Stadel bei Niederglatt

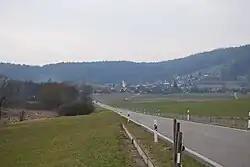
Stadel

Stadel has an area of . Of this area, 58.8% is used for agricultural purposes, while 30.4% is forested. Of the rest of the land, 10.2% is settled (buildings or roads) and the remainder (0.5%) is non-productive (rivers, glaciers or mountains).